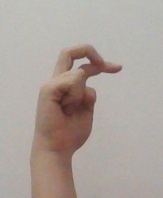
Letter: zay